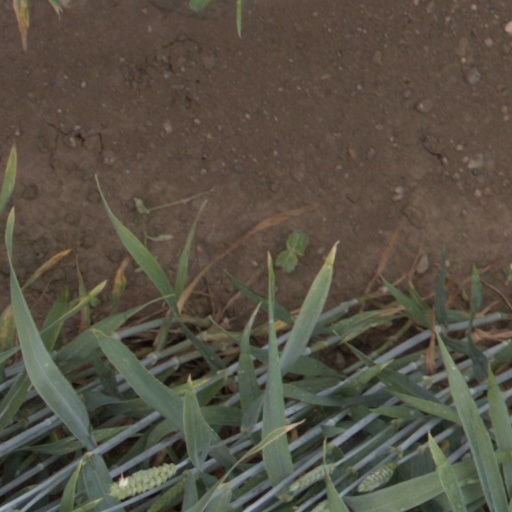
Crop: wheat